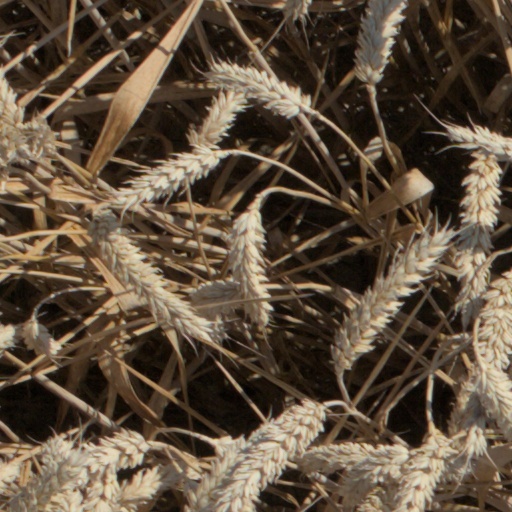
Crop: wheat